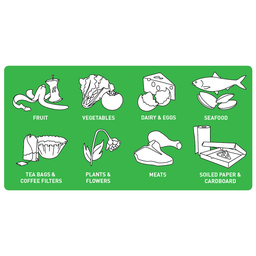
Label: trash